Nashville International Airport

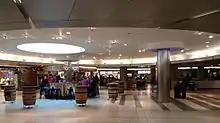
Interior of the terminal

The airport has one terminal with five concourses and a total of 59 gates. All uncleared international flights are processed in Concourse T. Gates C4-C11 are located on a satellite concourse.